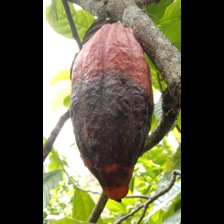
Label: phytophthora